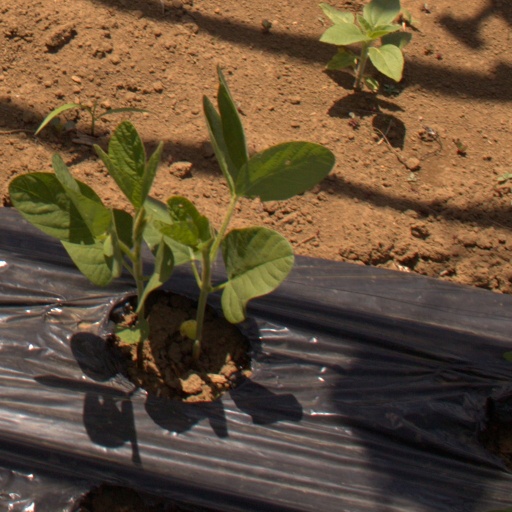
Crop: Jerusalem artichoke